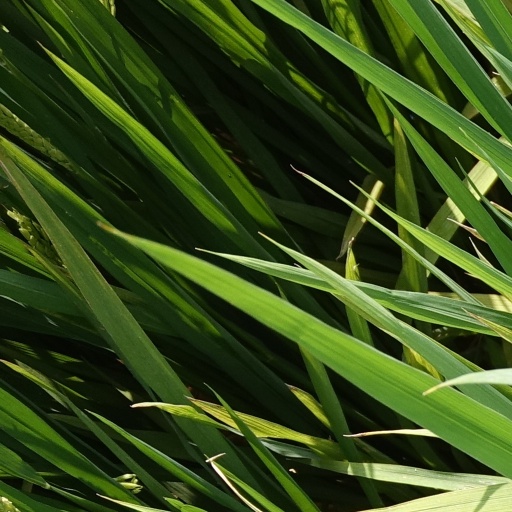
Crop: rice